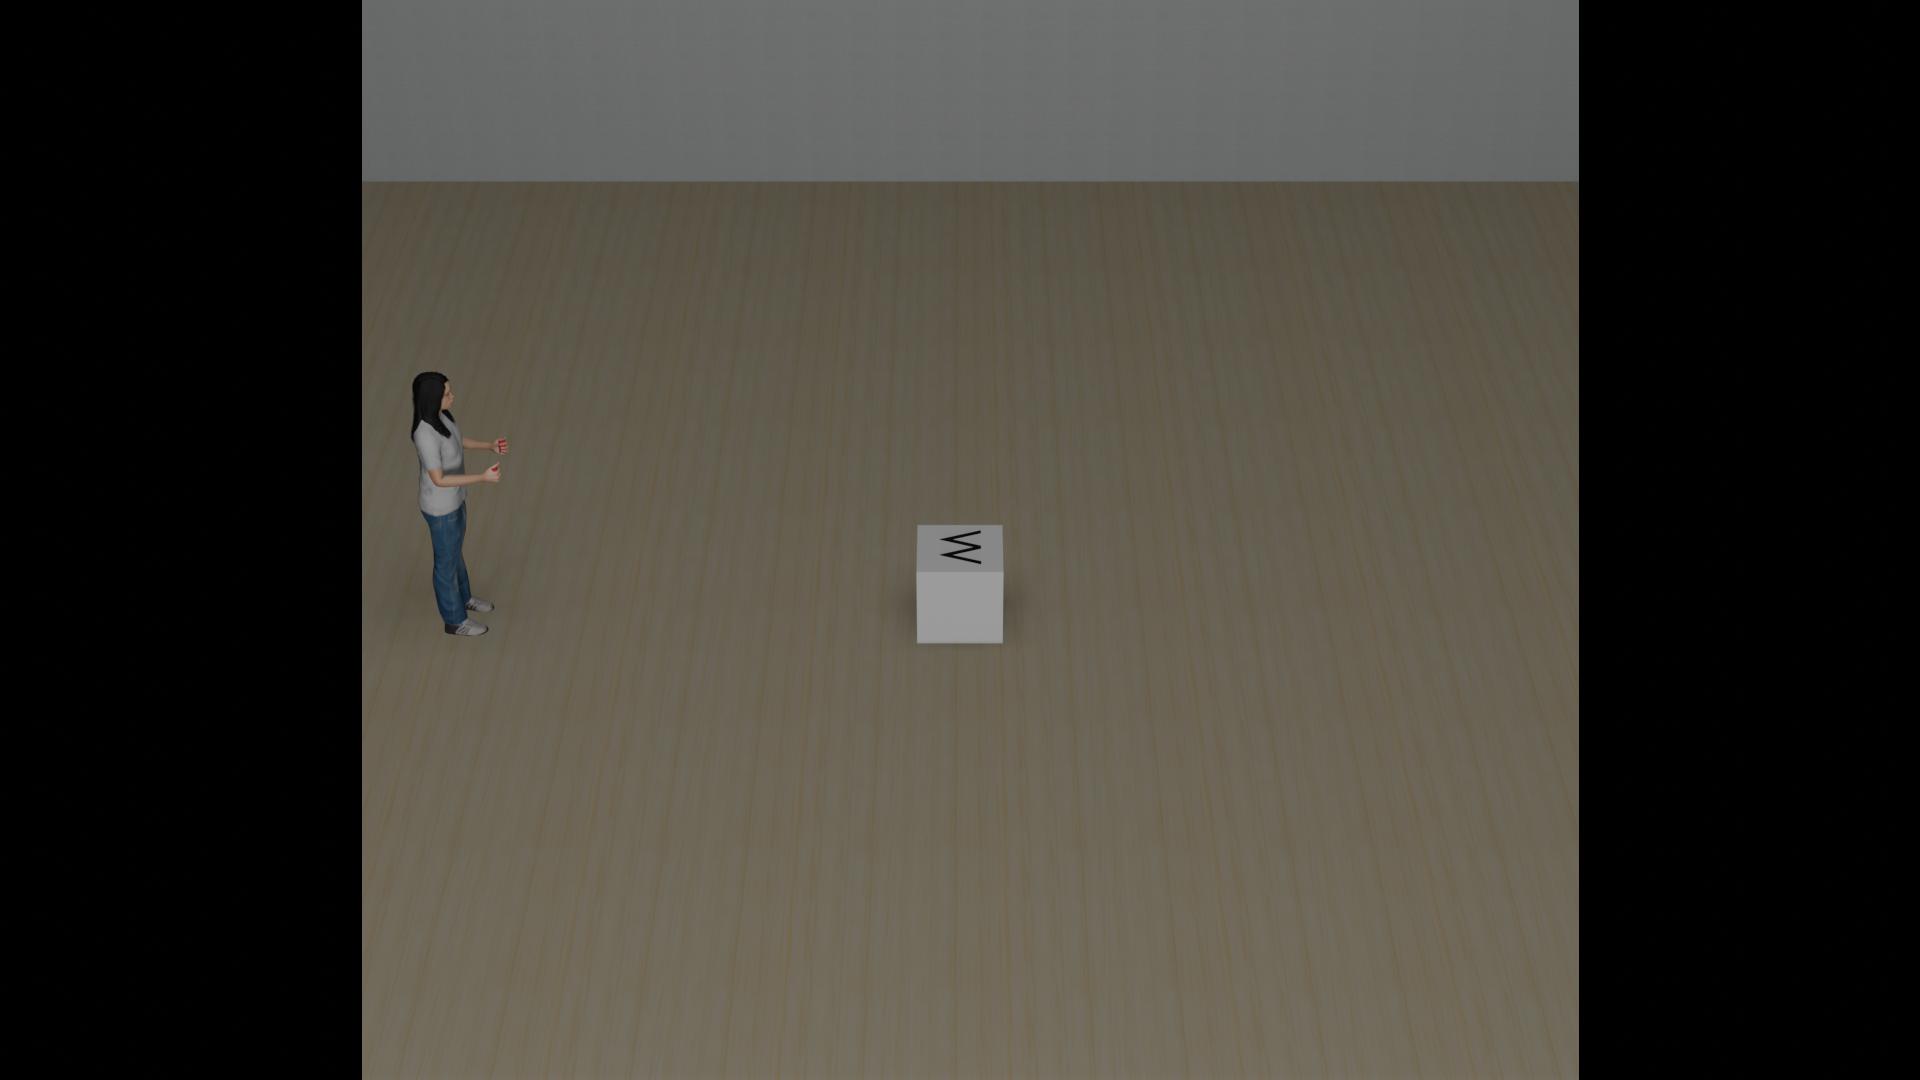
Task: level2_visual_letter
Answer: 'W'